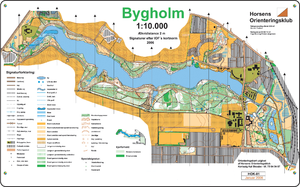
Orientering (sportsgren) / Orienteringskort
Orienteringskort over Bygholm Skov ved Horsens. Klik på kortet to gange for at se kortet (med signaturforklaringen) i fuld størrelse. Rekognosceret af Gunnar Poulsen og tegnet af Tage Baun og Preben Jørgensen fra Horsens Orienterings Klub.
Orienteringskort (o-kort) over Bygholm Skov ved Horsens. Uploadet med tilladelse fra Horsens Orienteringsklub, v/ fmd. Lars Sørensen. Rekognosceret af Gunnar Poulsen. Tegnet af Tage Baun og Preben Jørgensen.
Orientering er en familie af sportsgrene, hvor det gælder om at navigere gennem et ukendt terræn ved hjælp af et kort og et kompas. Sporten udøves i organiseret form både til fods, på ski, på mountainbike, kajak, kørestol og i bil.